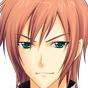
Portrait style: Anime Portrait